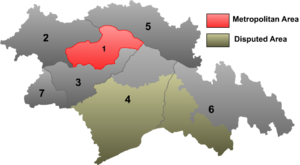
Nyingchi / Administrative enheder
Kort over Nyingchi
Nyingchi er et præfektur i Den autonome region Tibet i Folkerepublikken Kina. Præfekturet har et areal på 116.175 km², og en befolkning på 170.000 mennesker.